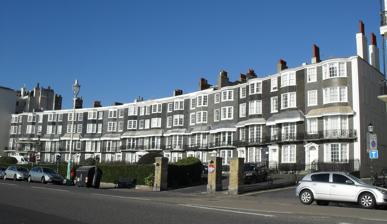
Building: Royal Crescent, Brighton
Country: United Kingdom
Year built: 1807
This article is about the crescent in Brighton. For other Royal Crescents in England, see Royal Crescent, Bath and Royal Crescent, London . Historic site in East Sussex , England Royal Crescent The crescent from the southeast Location Royal Crescent, Marine Parade, Brighton , Brighton and Hove , East Sussex BN2 1AL, England Coordinates 50°49′07″N 0°07′31″W / 50.8185°N 0.1253°W / 50.8185; -0.1253 Built 1798–1807 Built for J.B. Otto Architect Unknown Architectural style(s) Classical Listed Building – Grade II* Official name Nos. 1–14 (Consecutive) Royal Crescent and attached railings Designated 13 October 1952 Reference no. 1380838 Location of Royal Crescent within central Brighton Historic site in East Sussex , England Royal Crescent Mansions The building from the southeast Location Royal Crescent Mansions, 100–101 Marine Parade, Brighton , Brighton and Hove , East Sussex BN2 1AX, England Coordinates 50°49′07″N 0°07′31″W / 50.8185°N 0.1253°W / 50.8185; -0.1253 Built Early 19th century Rebuilt 1848–1857 (as hotel) Architectural style(s) Classical Listed Building – Grade II Official name Royal Crescent Hotel and attached walls and railings Designated 20 August 1971 Reference no. 1381755 Royal Crescent is a crescent-shaped terrace of houses on the seafront in Brighton , part of the English city of Brighton and Hove . Built in the late 18th and early 19th century as a speculative development on the open cliffs east of Brighton by a wealthy merchant, the 14 lodging houses formed the town's eastern boundary until about 1820. It was the seaside resort's first planned architectural composition , and the first built intentionally to face the sea. The variety of building materials used include black glazed mathematical tiles —a characteristic feature of Brighton's 18th-century architecture. English Heritage has listed the crescent at Grade II* for its architectural and historical importance. An adjacent five-storey building, formerly the Royal Crescent Hotel but now converted into flats with the name Royal Crescent Mansions, is listed separately at Grade II. History Brighton's transformation from fishing village to high-class, fashionable spa town and resort happened in the second half of the 18th century and was prompted by several factors. Sea-bathing and drinking seawater became an upper-class fad, encouraged by the publication in 1750 of local doctor Richard Russell's book on the subject. The good climate—sunny, mild and breezy—also became widely known when Brighton's first guidebook was published by Anthony Relhan in 1761. Road improvements encouraged visitors from London and elsewhere: the road from London to Brighton, notorious for its poor (sometimes impassable) condition, was turnpiked throughout its length in 1770. The arrival of royalty and the effects of their patronage then gave the town such prestige that it became Britain's largest and most important seaside resort. The Duke of Cumberland lived in the town from 1779; the Prince of Wales first visited him in 1783 (although he may also have come in search of Brighton's reputed health benefits); and he liked it so much that he came back every year and eventually took up residence at the Royal Pavilion . Late 18th-century Brighton became popular with speculative developers and builders: either professional builders who bought some land, started erecting houses themselves or using their own men, and tried to sell the remaining land at a profit as construction work continued—this was more common; or rich speculators from other industries who bought land (sometimes from a builder in the circumstances just described) and commissioned them to build houses to their specifications. J.B. Otto, a merchant who owned plantations in the West Indies , was an example of the latter. In 1798, he bought a wide east–west strip of land on the clifftop beyond the eastern edge of the built-up area, about 0.5 miles (0.8 km) east of the Royal Pavilion, and hired an architect (whose identity is not known) and builders to create a crescent of houses which could be let to long-term visitors. Work started in the same year; the ends of the crescent were started first. The project was then delayed when Otto ran out of money; he returned to the West Indies to secure more funds, then came back to Brighton and supervised the completion of the crescent, which happened in 1807. Unlike many contemporary and later developments in Brighton, Otto was able to take his time to complete it because he was not wholly dependent on it for his financial success: his plantations were still his main source of income. The crescent of 14 houses was the first to be built facing the sea and to be designed in harmony with it. Brighton's 18th-century development had been haphazard and unplanned, and Royal Crescent also represented the first unified architectural design, planned as a set-piece and overseen from start to finish by one man. The grand scale was intended to attract middle- and upper-class residents, both permanent and seasonal, and it was immediately successful: early tenants included the Rice family, a brewing dynasty from London. In 1802, Otto attempted to impress the Prince of Wales—probably with a view to obtaining an invitation to dine with him at the Royal Pavilion, which was the pinnacle of social achievement in Brighton —by erecting a statue of him at Royal Crescent. He commissioned a sculptor called Rossi to do the work; he used Coade stone , ceramic stoneware manufactured by Eleanor Coade in London. The statue was reportedly unable to withstand the weathering effects of sea-spray and strong wind: by 1807, the fingers on the sculpture's left hand had been destroyed, and soon afterwards the whole right arm dropped off. The statue began to be mistaken for Lord Nelson , and the Prince was reportedly so displeased that he forbade Otto's name to be mentioned in his presence. The dilapidated statue—7 feet (2.1 m) tall on a 10-foot (3 m) plinth—was removed in 1819. The gardens in front of the crescent, in which the statue stood, passed into the ownership of the Brighton Corporation after the 1884 Brighton Improvement Act was passed. Royal Crescent was listed at Grade II* on 13 October 1952. Such buildings are defined as being "particularly important ... [and] of more than special interest". As of February 2001, it was one of 70 Grade II*-listed buildings and structures , and 1,218 listed buildings of all grades, in the city of Brighton and Hove . Notable residents of Royal Crescent have included actor Sir John Clements —who lived at number 7—and Sir Laurence Olivier , who lived at number 4 with his third wife Joan Plowright and also owned number 5. Architecture Black glazed mathematical tiles were much used in 18th-century Brighton. Royal Crescent forms a shallow crescent-shaped of 14 terraced houses on a generally east–west layout behind Marine Parade. Numbers 1 and 14, the houses at each end, stand parallel to that road. Each four-storey house has common stylistic themes. There is a first-floor veranda on every house except number 1, the westernmost house, which has a balcony instead. Each veranda has curved metal roofs (with either cyma recta or cyma reversa mouldings ), cast iron railings and bracketed supports. The whole terrace has a timber-framed façade with brick nogging ( infilling ) and covered with black glazed mathematical tiles . These were laid in an interlocking pattern to mimic brick, and were frequently used in Brighton in the late 18th century. The glazing produced an iridescent effect which reflected sunlight in a visually pleasing way, and also coped better than bricks with sea-spray and other weathering effects. The houses were originally built with bow windows , but after critics argued that this spoilt the visual effect of the concave curve of the crescent, they were replaced (except at numbers 12 and 14) by canted bay windows with three sides. A parapet , running above numbers 7–10, has the painted legend royal crescent . When the painter of the lettering, a Mr Leggatt, leant back to check his work, he fell off his ladder and was fatally impaled on the metal railings below. The entrance porches and doorways to each house are considered particularly impressive. The details differ slightly from house to house, but most have open-topped pediments , entablatures , semicircular fanlights and Tuscan-style pilasters . Royal Crescent Mansions Standing slightly forward of Royal Crescent immediately to the east, the building now known as Royal Crescent Mansions was originally built as a two-storey house in the early 19th century. Former Foreign Secretary and Prime Minister George Canning once lived there; this is commemorated by a heritage plaque designed by Eric Gill in the 1920s. Extension to five storeys and conversion into a hotel began in 1848, and it opened in its new form in 1857. Some remodelling took place later in the 19th century. The sea-facing façade has a three-window range: from left to right, canted, bowed and canted. Iron balconies span the second, third and fourth floors. The building has nine windows on each floor on its west façade, next to Royal Crescent, and eleven to the east (facing Burlington Street). After many years as a hotel, it was converted to flats. The building was listed at Grade II on 20 August 1971. As of February 2001, it was one of 1,124 buildings listed at that grade in Brighton and Hove; the status indicates that the building is considered "nationally important and of special interest". See also Grade II* listed buildings in Brighton and Hove Grade II listed buildings in Brighton and Hove: P–R Media related to Royal Crescent, Brighton at Wikimedia Commons Media related to Royal Crescent Mansions, Brighton at Wikimedia Commons References Notes